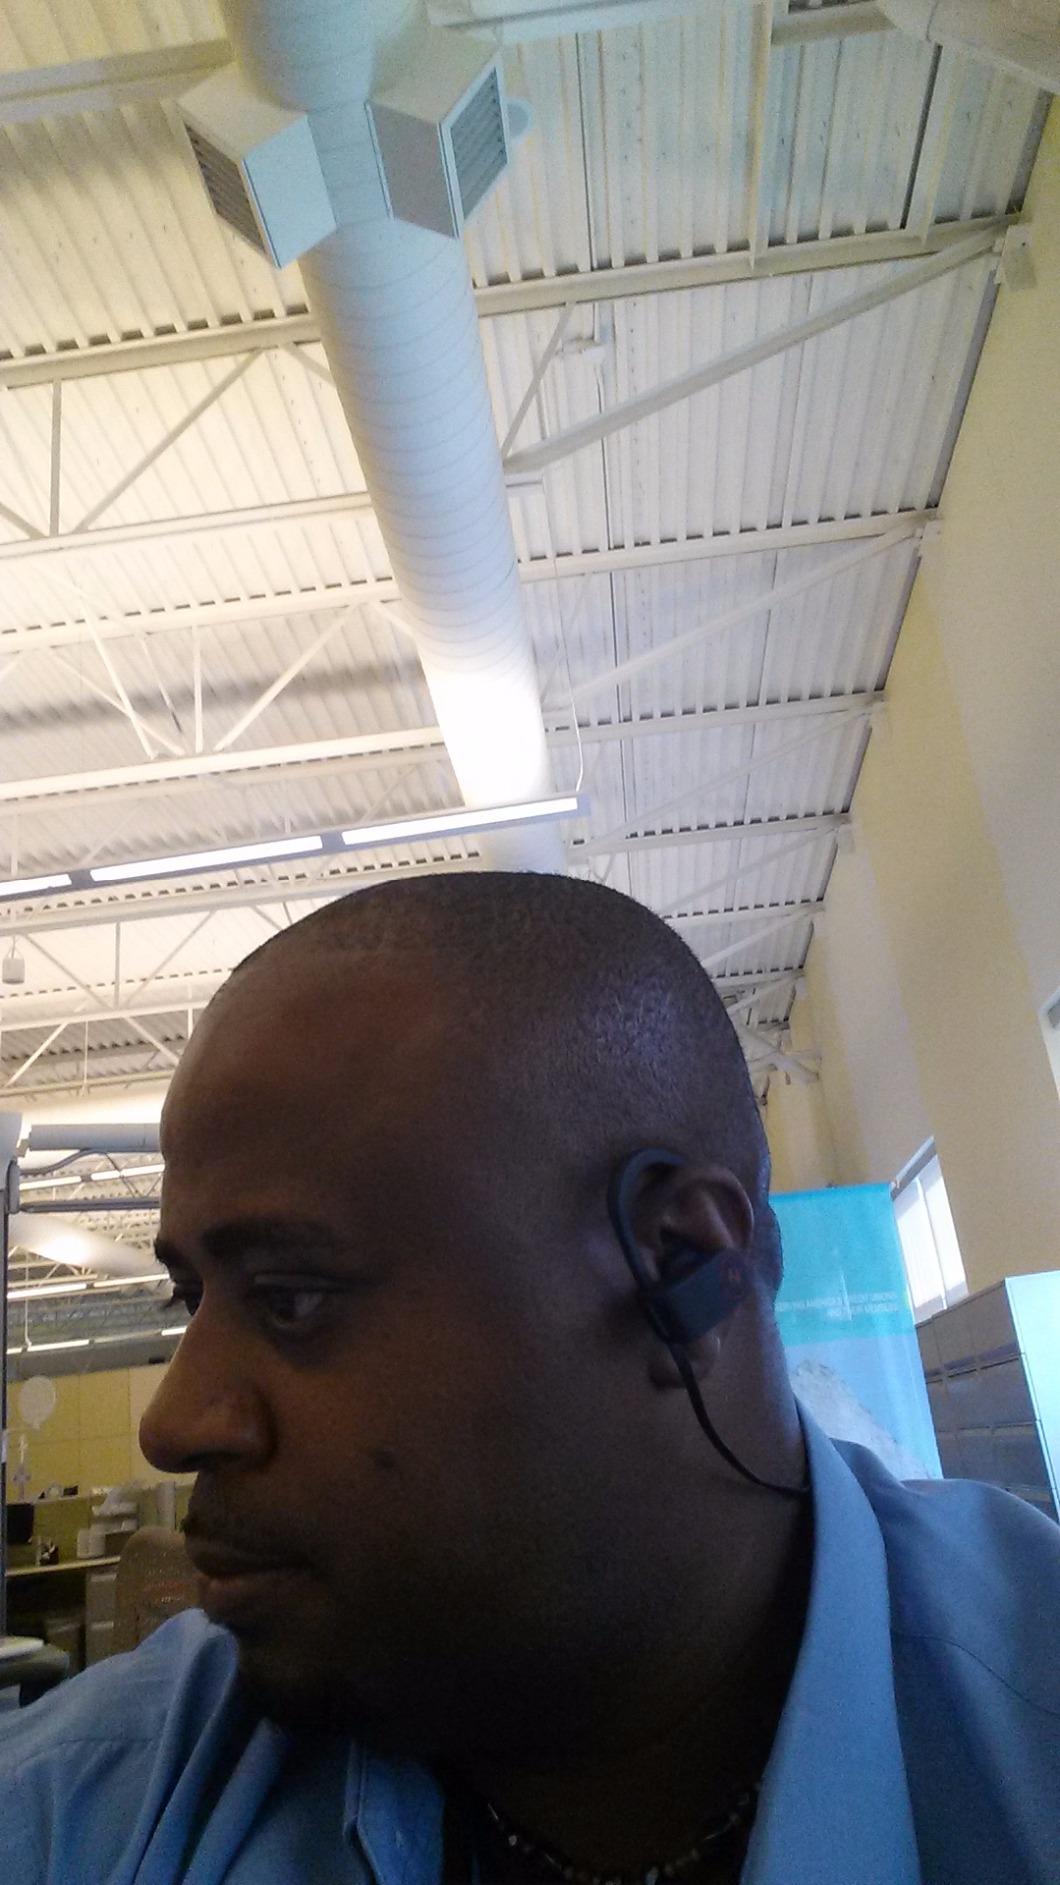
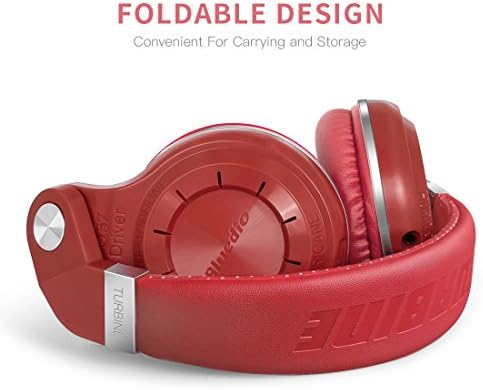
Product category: headphones
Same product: no